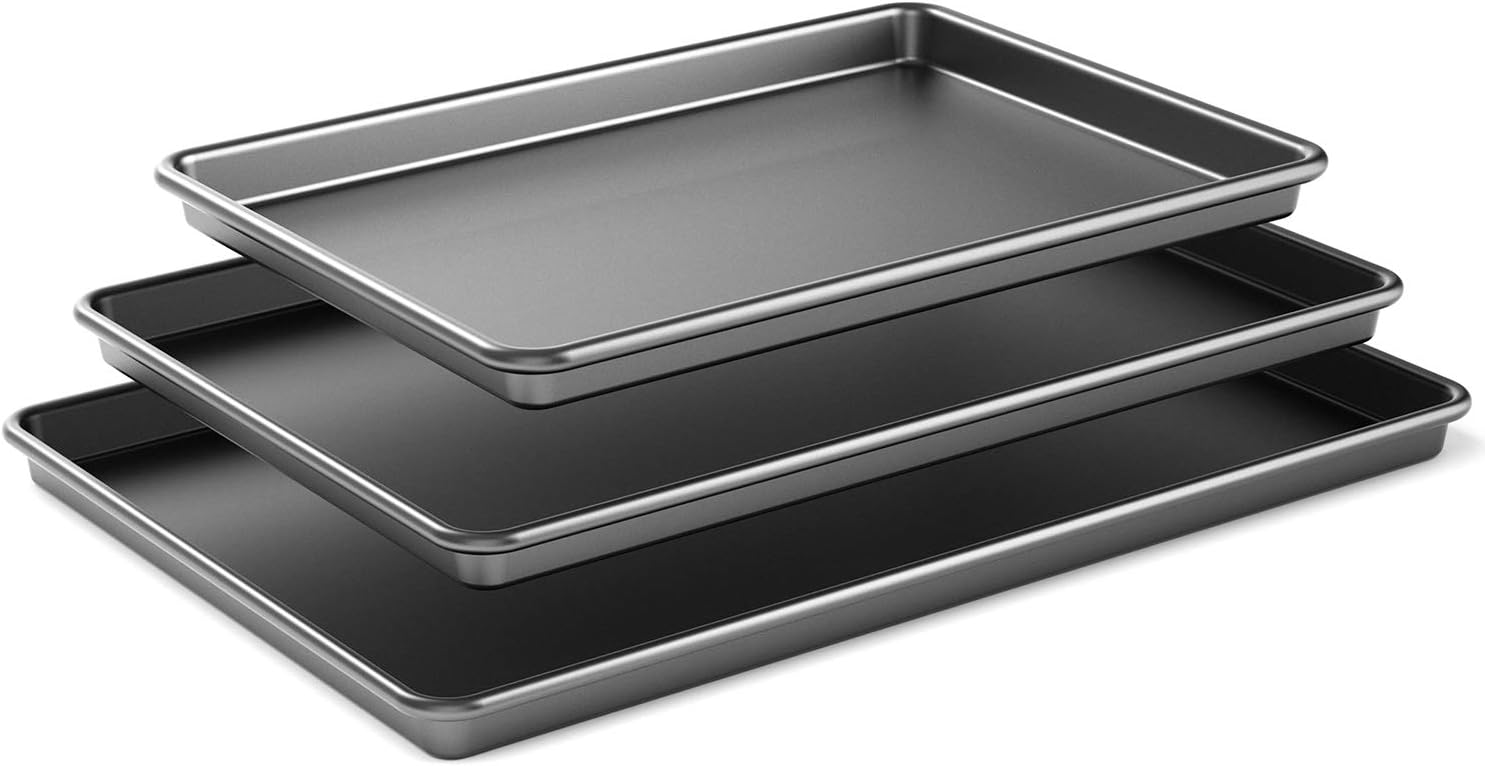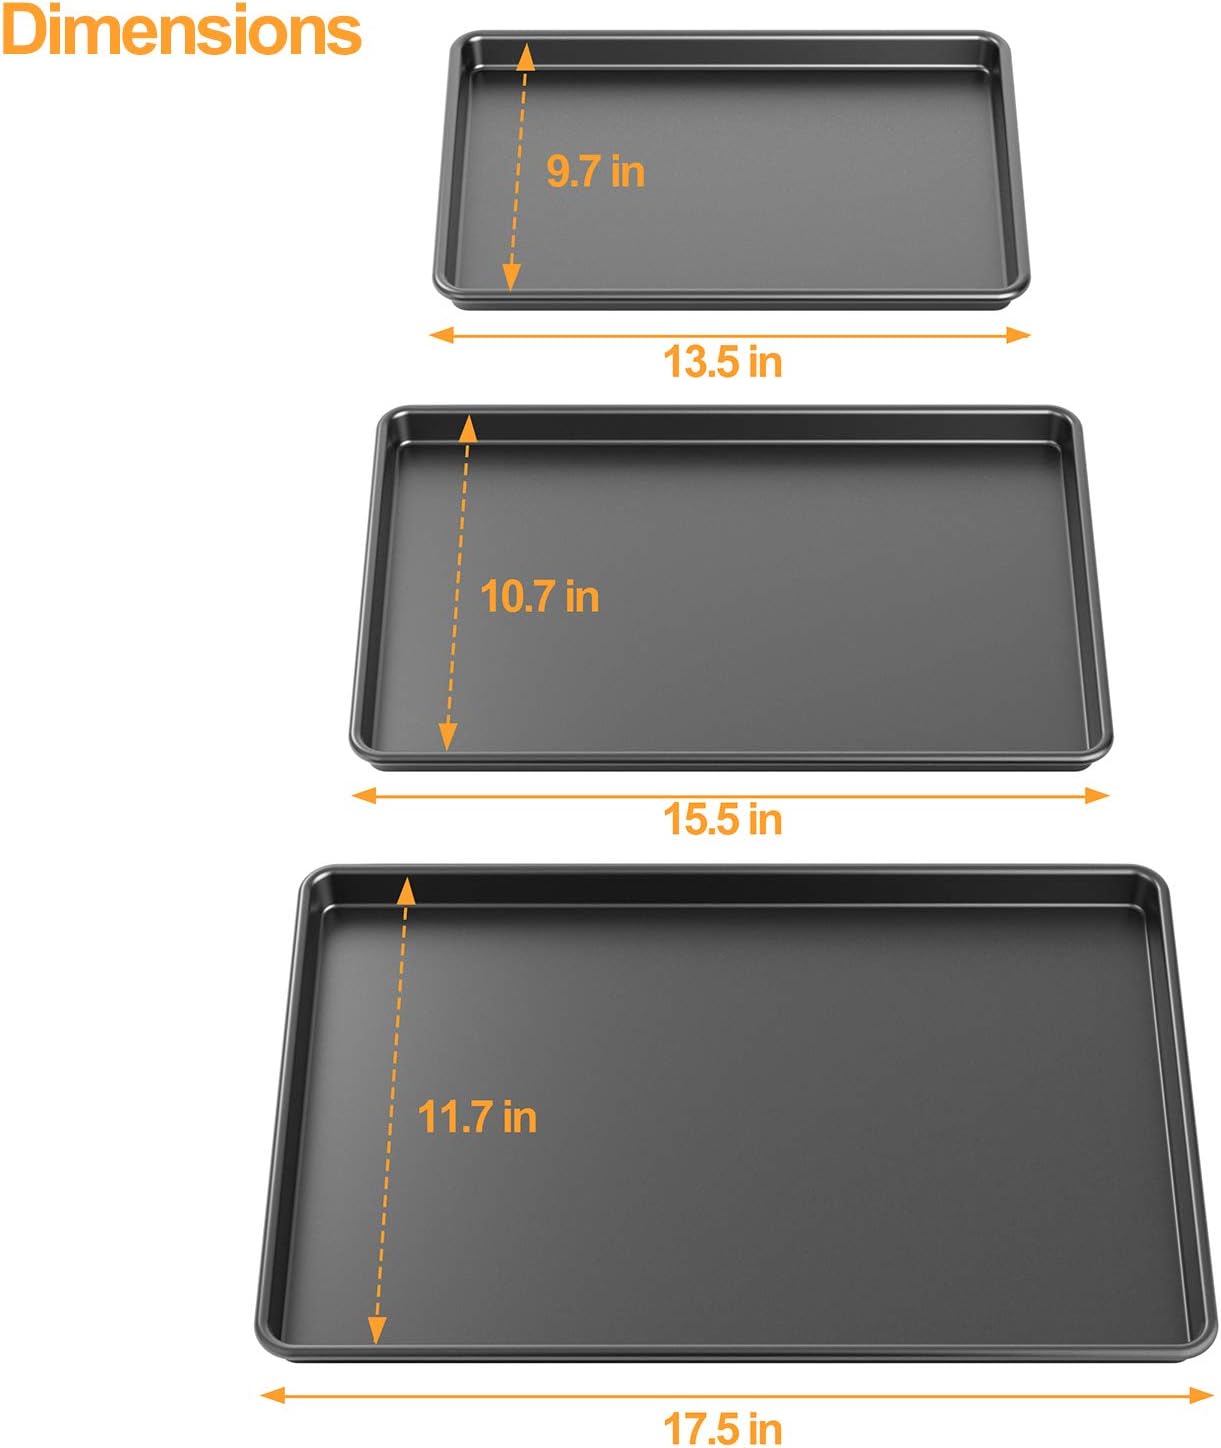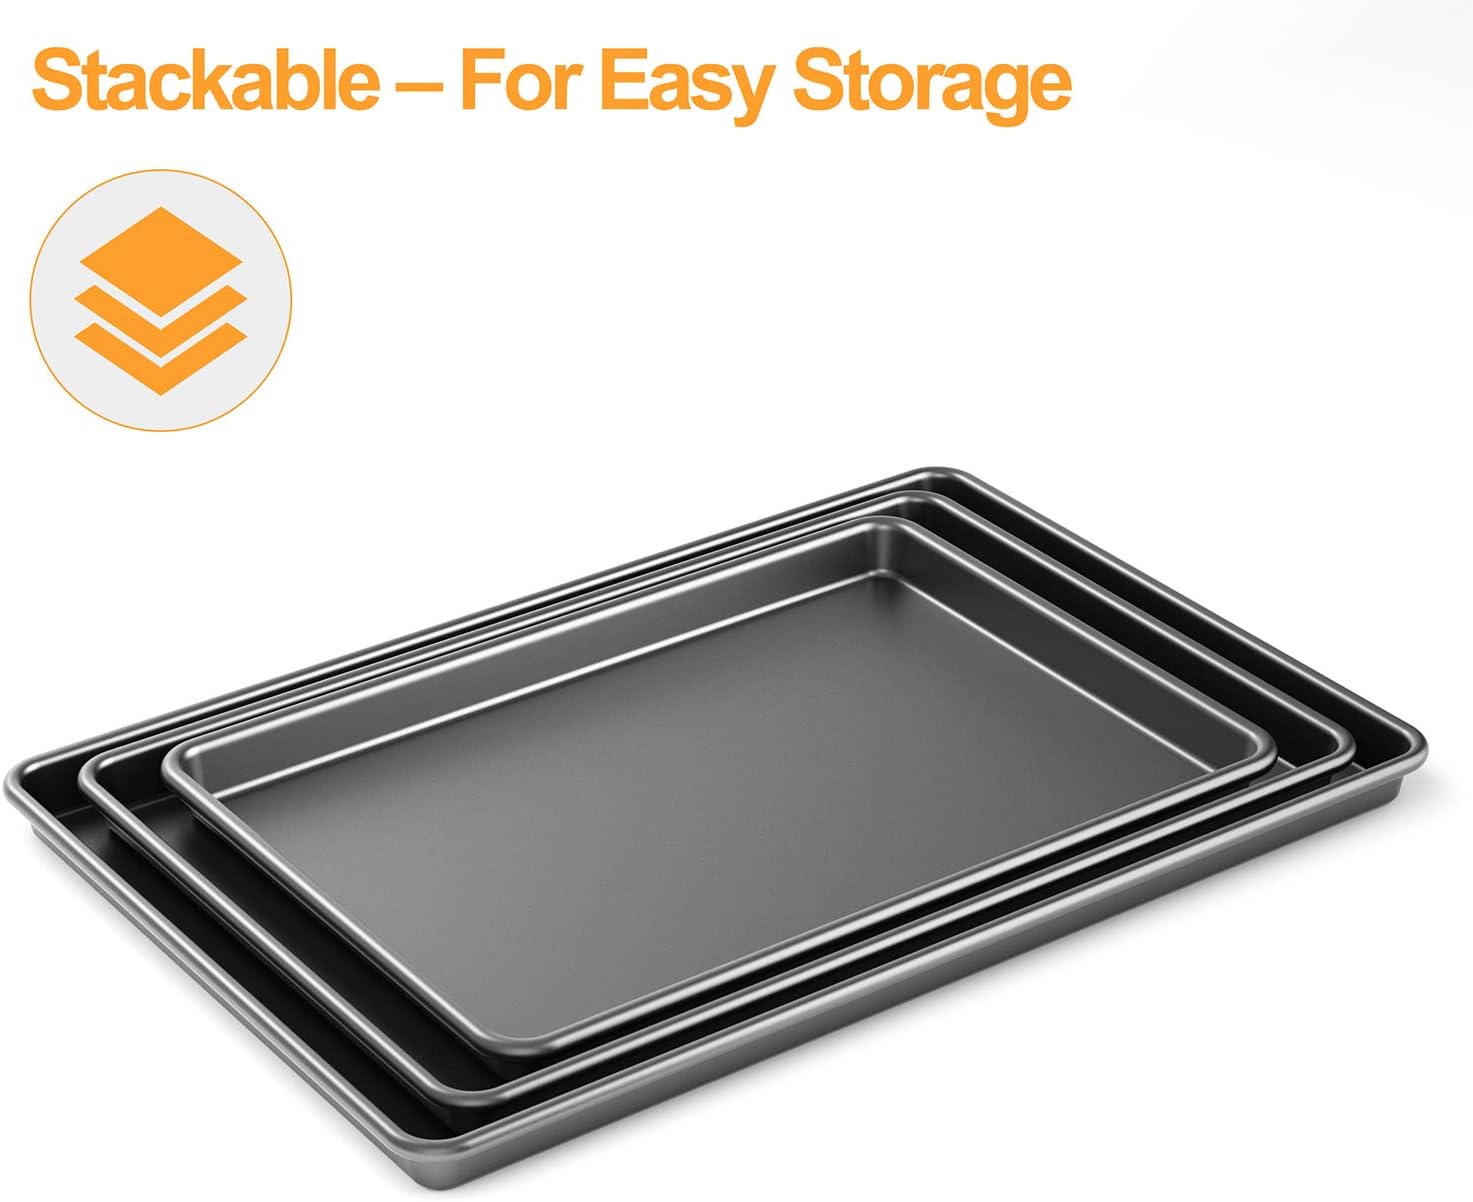
Super Thick 0.7mm Nonstick Cookie Sheet Pan, Metal Baking Tray, 3 Pack Baking Sheet Pans, Different Sizes Cookie Pan Set
Category: Amazon Home
Heavy-Weight Carbon Steel Thanks to its heavy-weight, carbon-steel construction, the bakeware reliably resists warping and heats evenly throughout, so there’s no hot spots to worry about, which can burn baked goods. Nonstick Coating The bakeware’s durable nonstick coating helps ensure quick, effortless food release—no need for excess butter, oil, or cooking spray. Delicious homemade baked goods slide out in one smooth move. How to Clean To protect the nonstick coating, be sure to use nylon, wooden, or coated utensils, and avoid using metal utensils, scouring pads, or abrasive cleaners. The nonstick bakeware cleans effortlessly, and washing the pan by hand is recommended.
Features: DURABLE: Our nonstick cookie sheets are made of heavy-weight carbon steel, with warp-resistant construction. Our baking sheets are 0.7MM thickness, 2X thicker than normal thin baking sheets. Thanks to this thickness, our baking sheets provide durability & fast even heat distribution for uniform browning oven-safe up to 450°F. These will never warp or bend out of shape. | FOOD SAFE MATERIAL: Our cookie sheet set does not include toxic material like PFOA, PFOS, lead, cadmium, nickel or toxic metals. They are food safe. Our cookie sheets’ durable nonstick coating helps ensure quick effortless food release. | EASY TO CLEAN: The cookie sheet is non-stick & easy to clean up. Hand wash recommended. For best results, wash in warm, soapy water before first and after each use. Our baking sheet won't rust over time. It'll last for years. | SET OF THREE BAKING SHEETS: Large Size Measures 17.5’’ x 11.7’’. Medium Size Measures 15.5’’ x 10.7’’. Small Size Measures 13.5’’ x 9.7’’. With our 3 Pack baking tray, you can make bulk batches of oven-baked goodies. | LIFETIME GUARANTEE: We are so confident in the quality of our cookie sheet that we offer you a lifetime guarantee. Reach out to us if there’s ever anything you need; we are dedicated to your satisfaction.